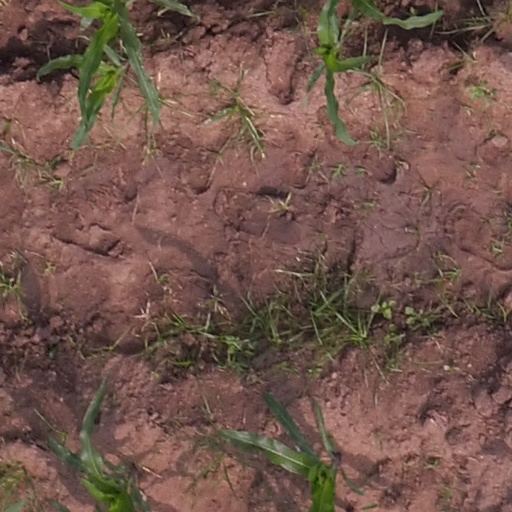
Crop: maize; corn